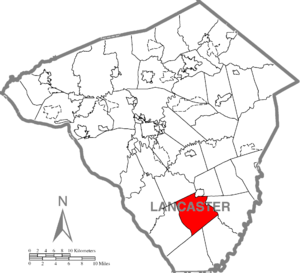
East Drumore Township est un township situé au sud du comté de Lancaster, en Pennsylvanie, aux États-Unis. En 2010, il comptait une population de 3 791 habitants.